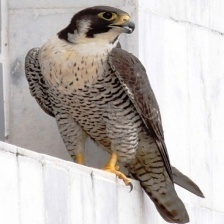
Species: PEREGRINE FALCON
Scientific name: FALCO PEREGRINUS